Johannes Ciconia

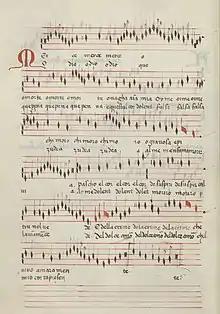
Part from Ciconia's "Merçé o morte"

Johannes Ciconia ( – between 10 June and 13 July 1412) was an important Franco-Flemish composer and music theorist of trecento music during the late Medieval era. He was born in Liège, but worked most of his adult life in Italy, particularly in the service of the papal chapels in Rome and later and most importantly at Padua Cathedral.